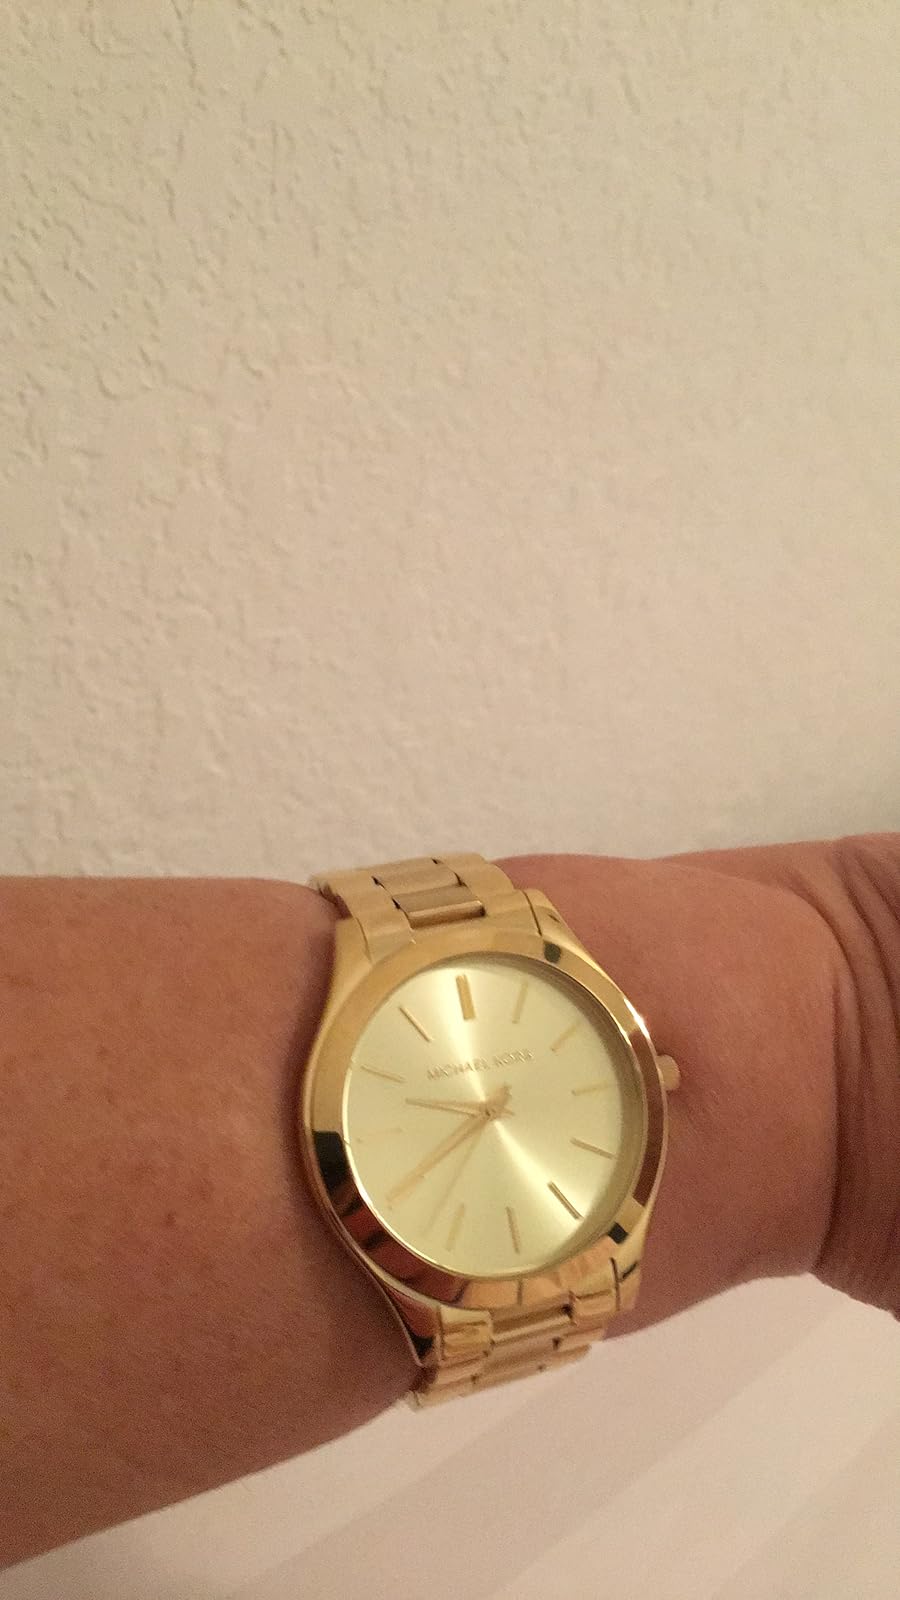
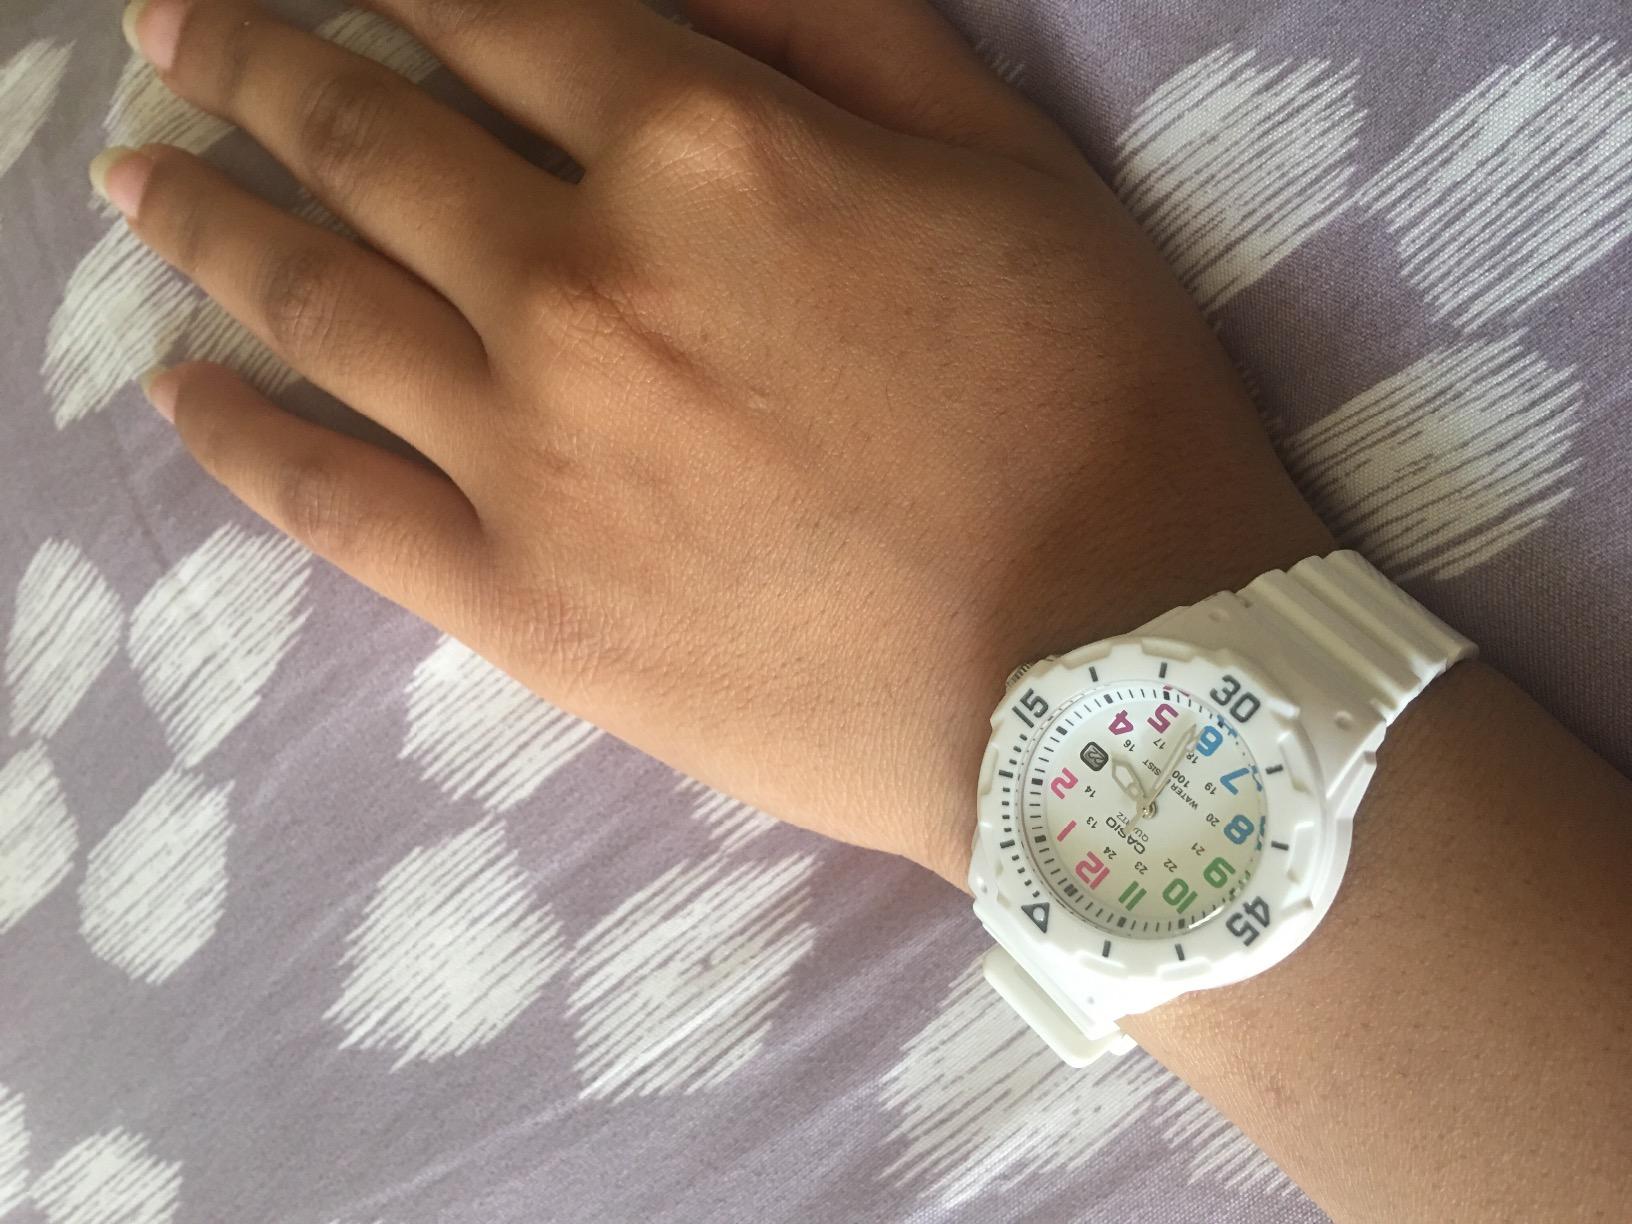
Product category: accessories_watch
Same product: no